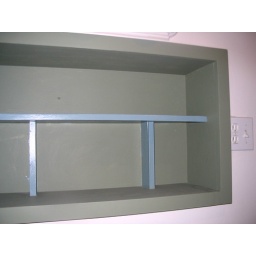
this is above the sink in the second floor bathroom. it's a neat little shelf.